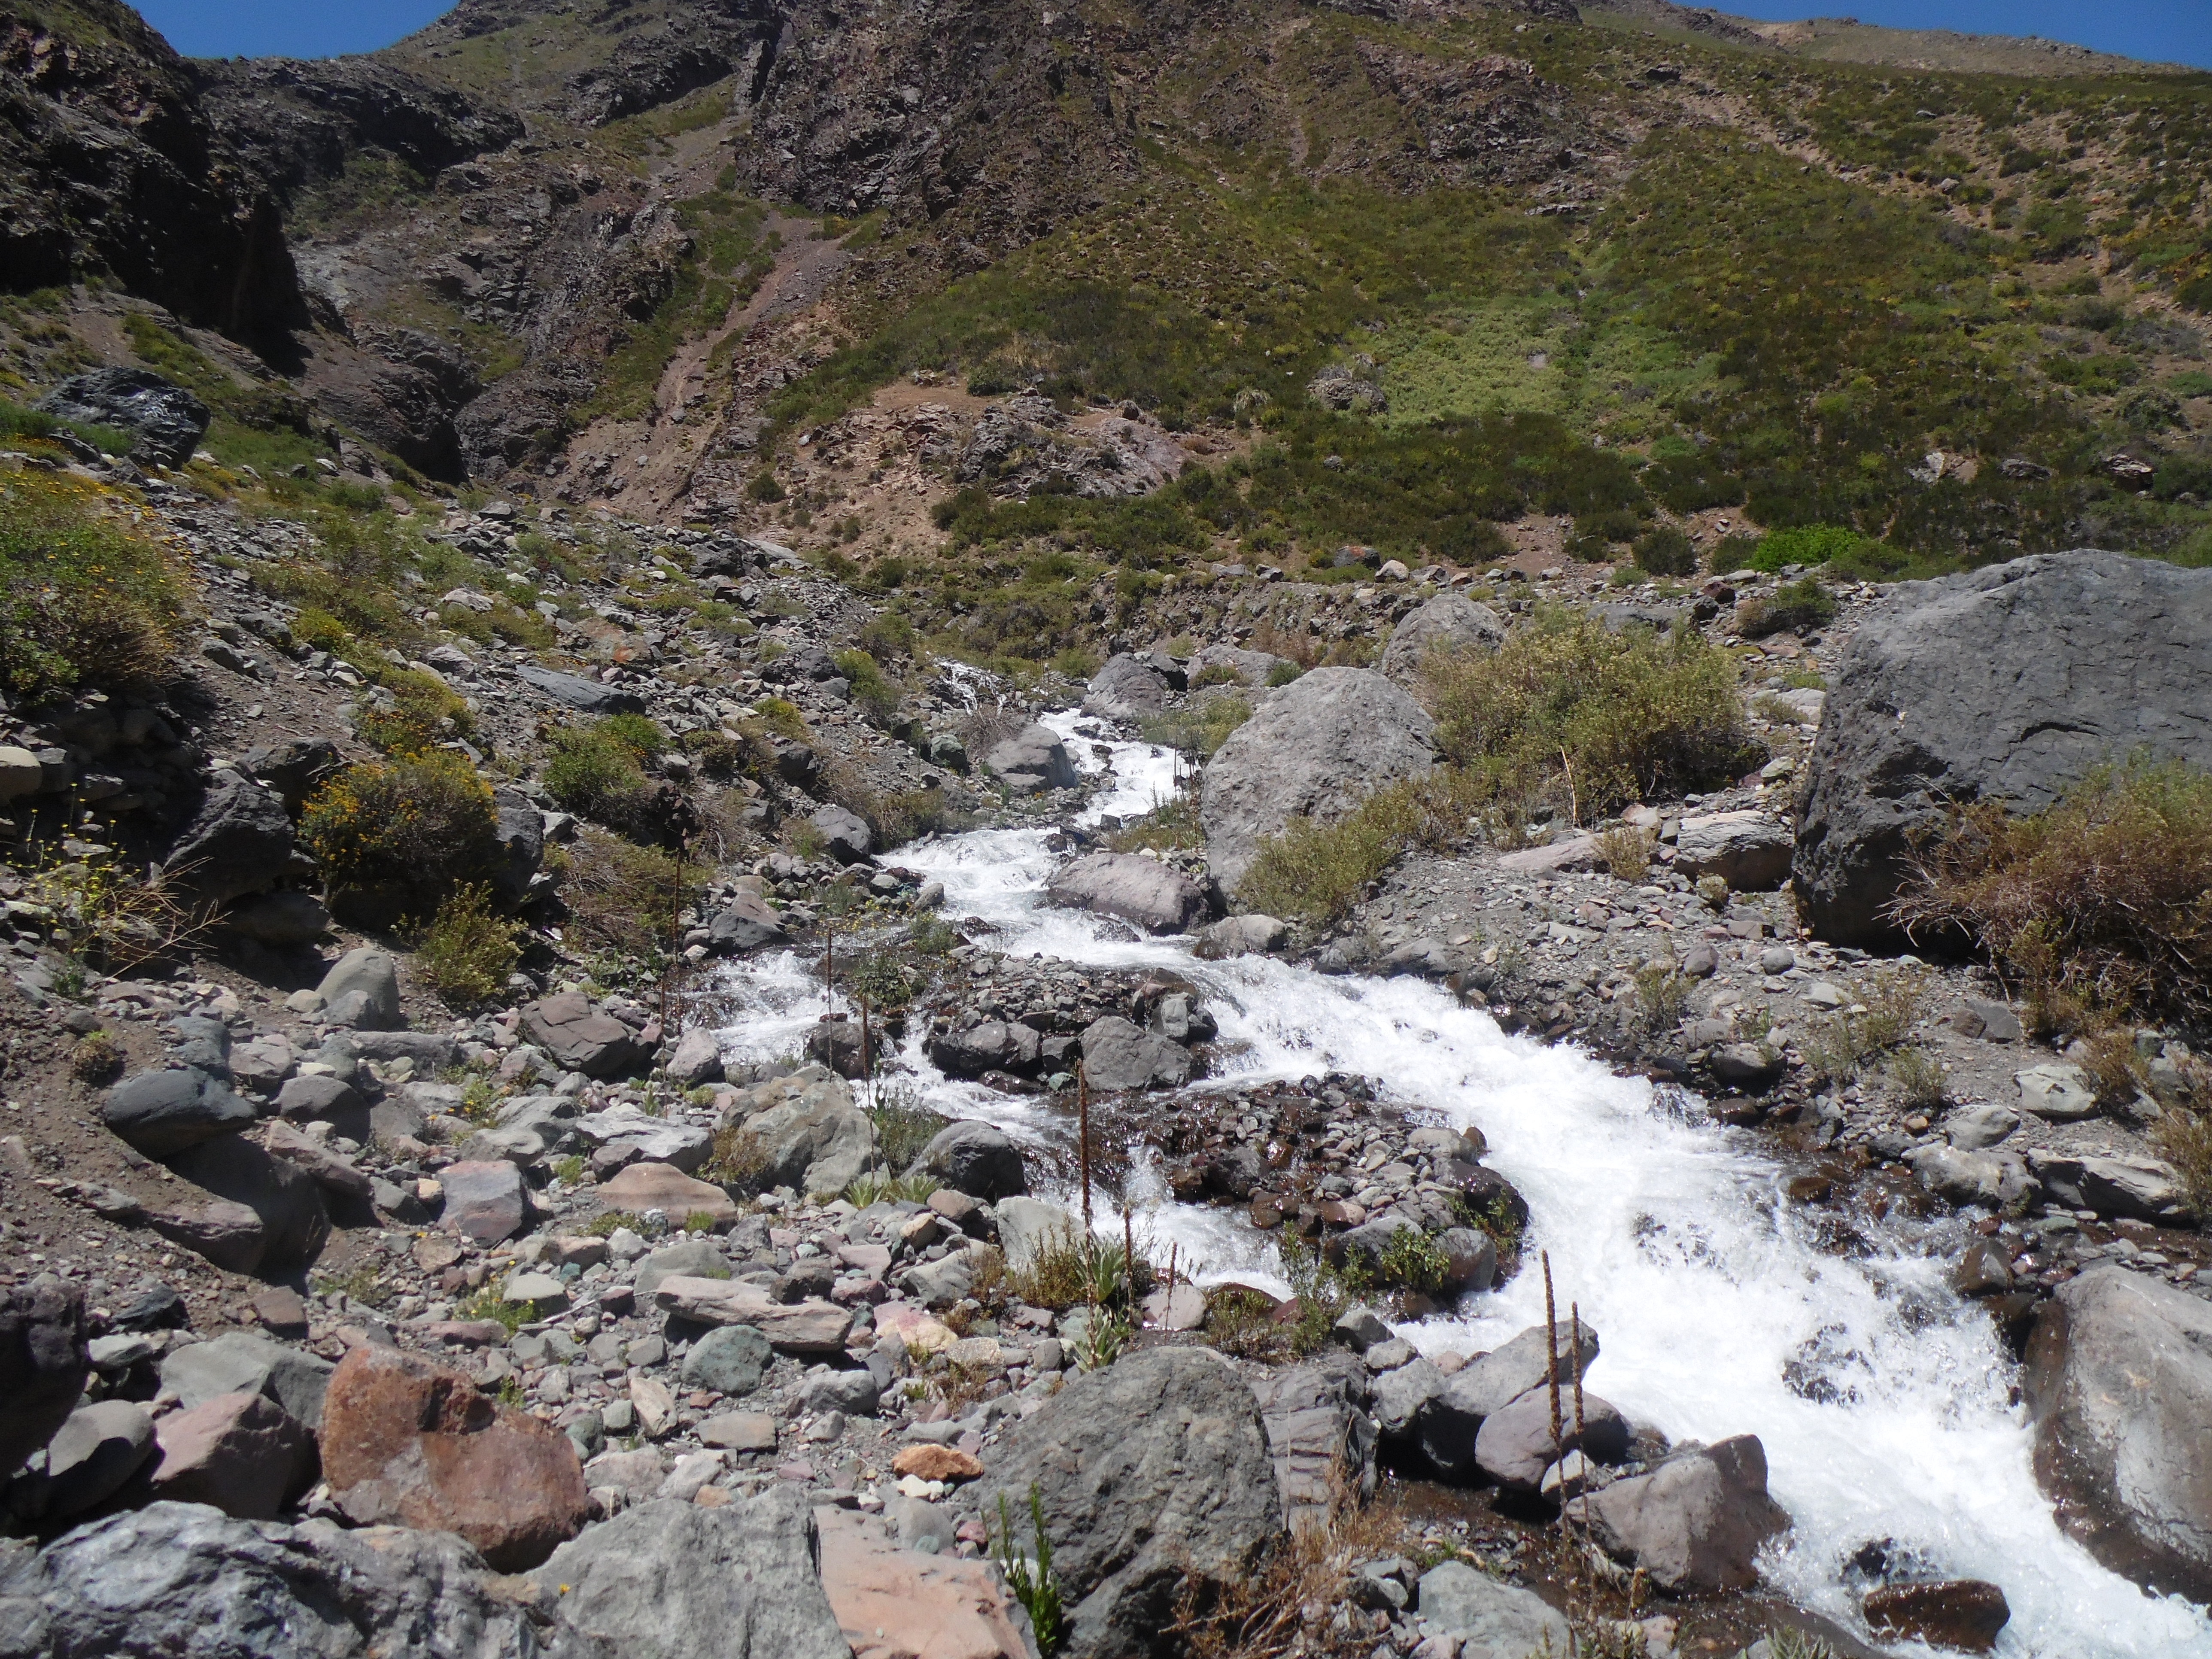
rock, wilderness, walking, mountain, hiking, trail, adventure, river, valley, mountain range, stream, rapid, ridge, chile, geology, ravine, plateau, water feature, ecosystem, wadi, landform, cajon, geographical feature, mountainous landforms, geological phenomenon, maipo